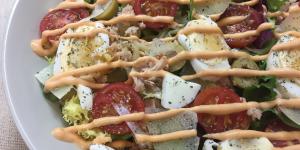
ensalada de pasta con salsa rosa y lechuga